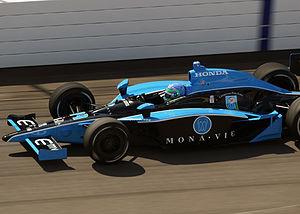
Tomas Scheckter, né à Monte-Carlo le 21 septembre 1980, est un pilote sud-africain. Il est le fils du champion du monde 1979 de Formule 1 Jody Scheckter.